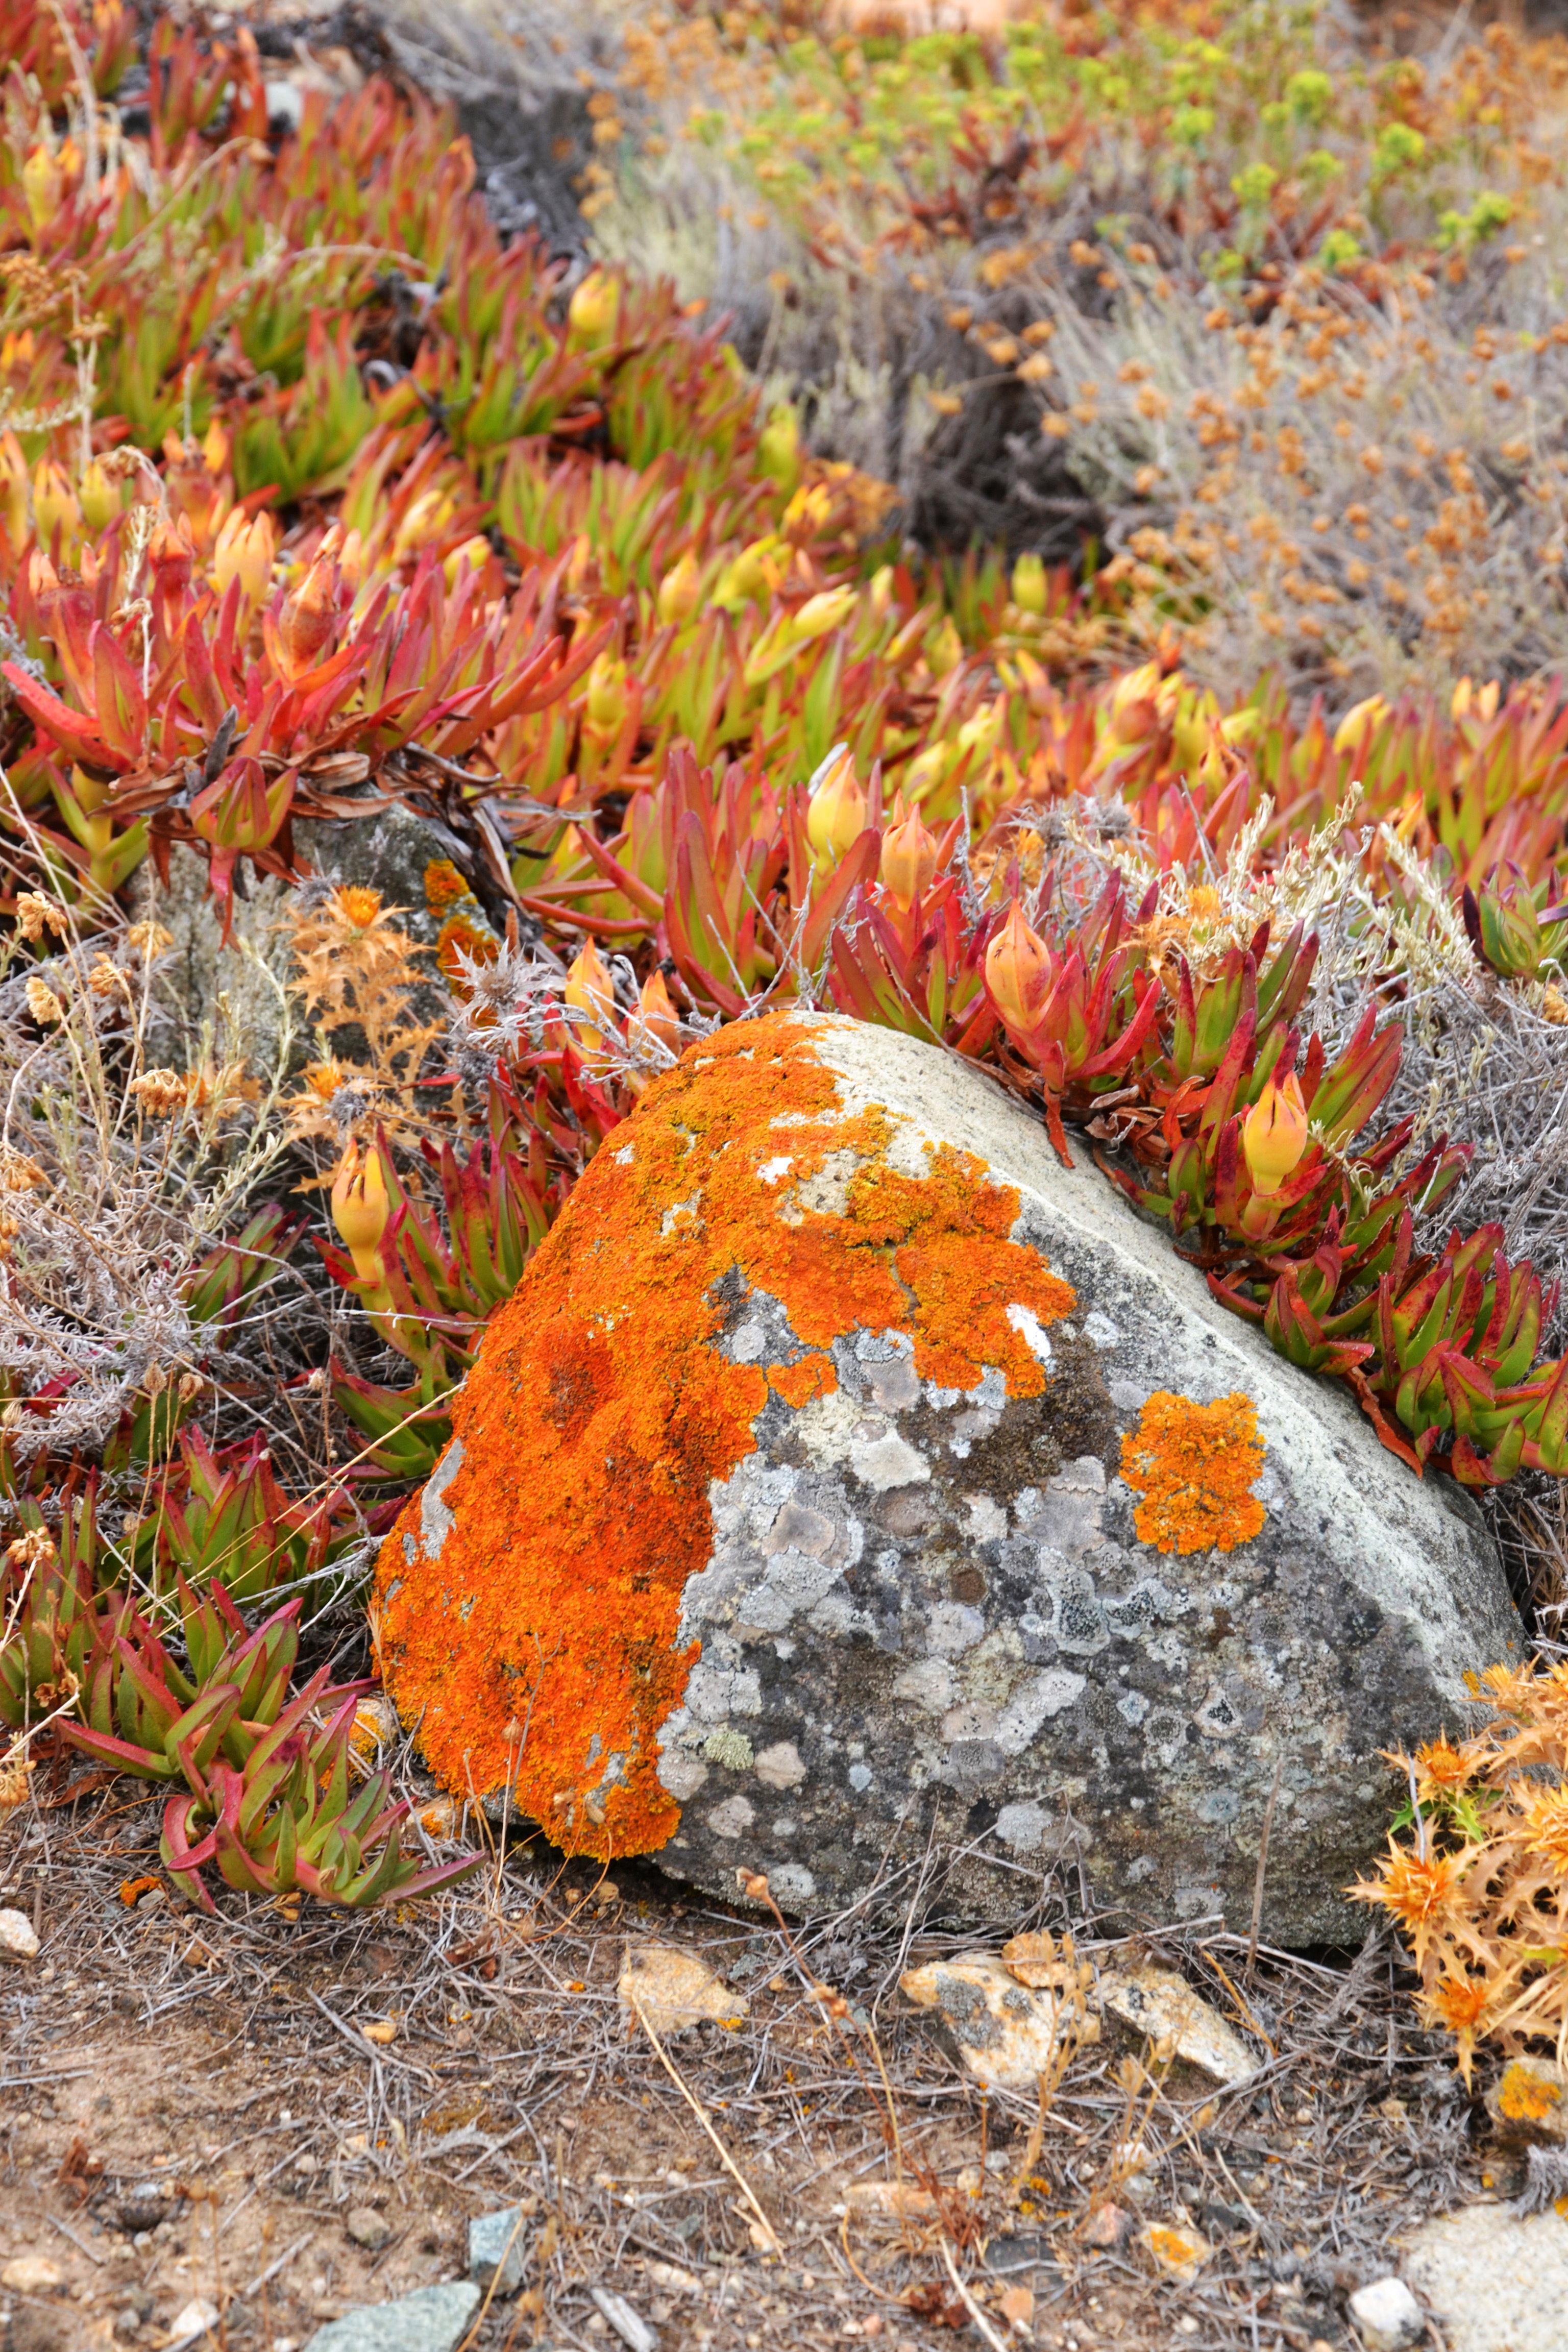
coast, nature, rock, plant, leaf, flower, stone, autumn, soil, botany, garden, flora, season, wildflower, weave, corsica, tundra, flowering plant, land plant